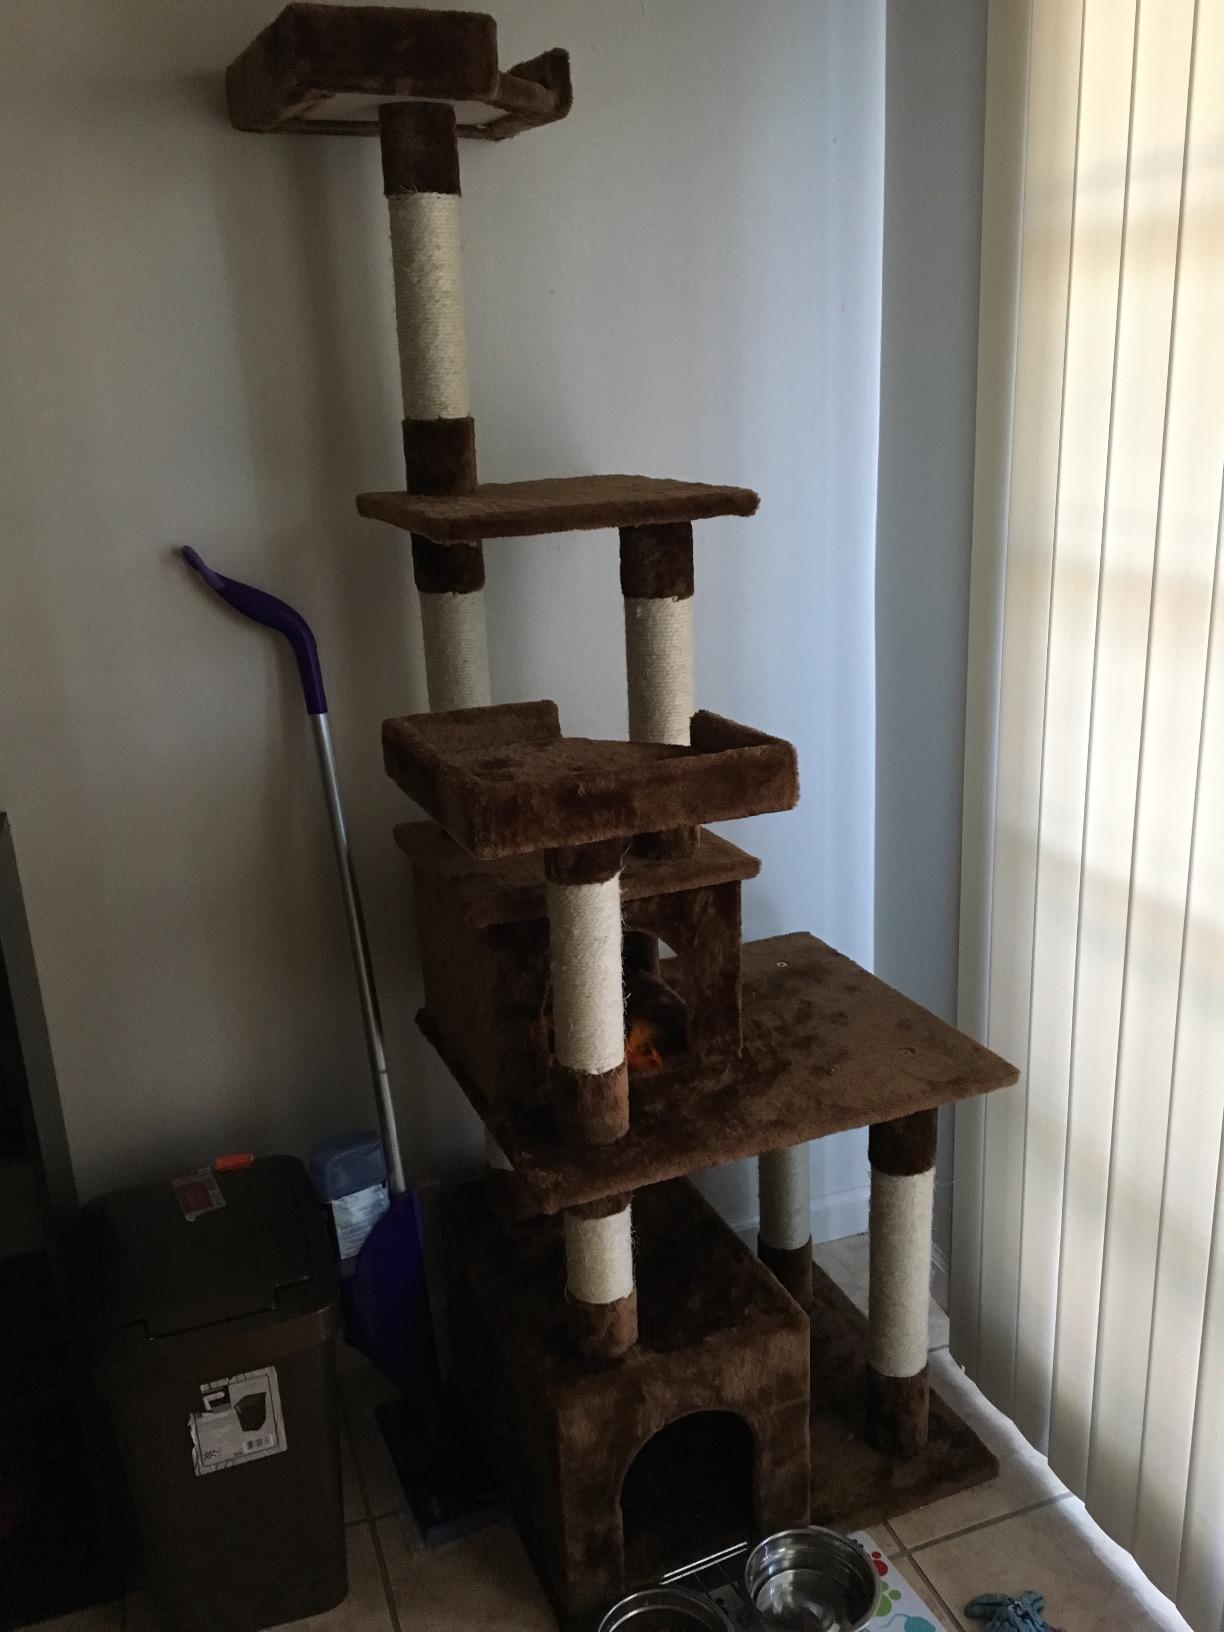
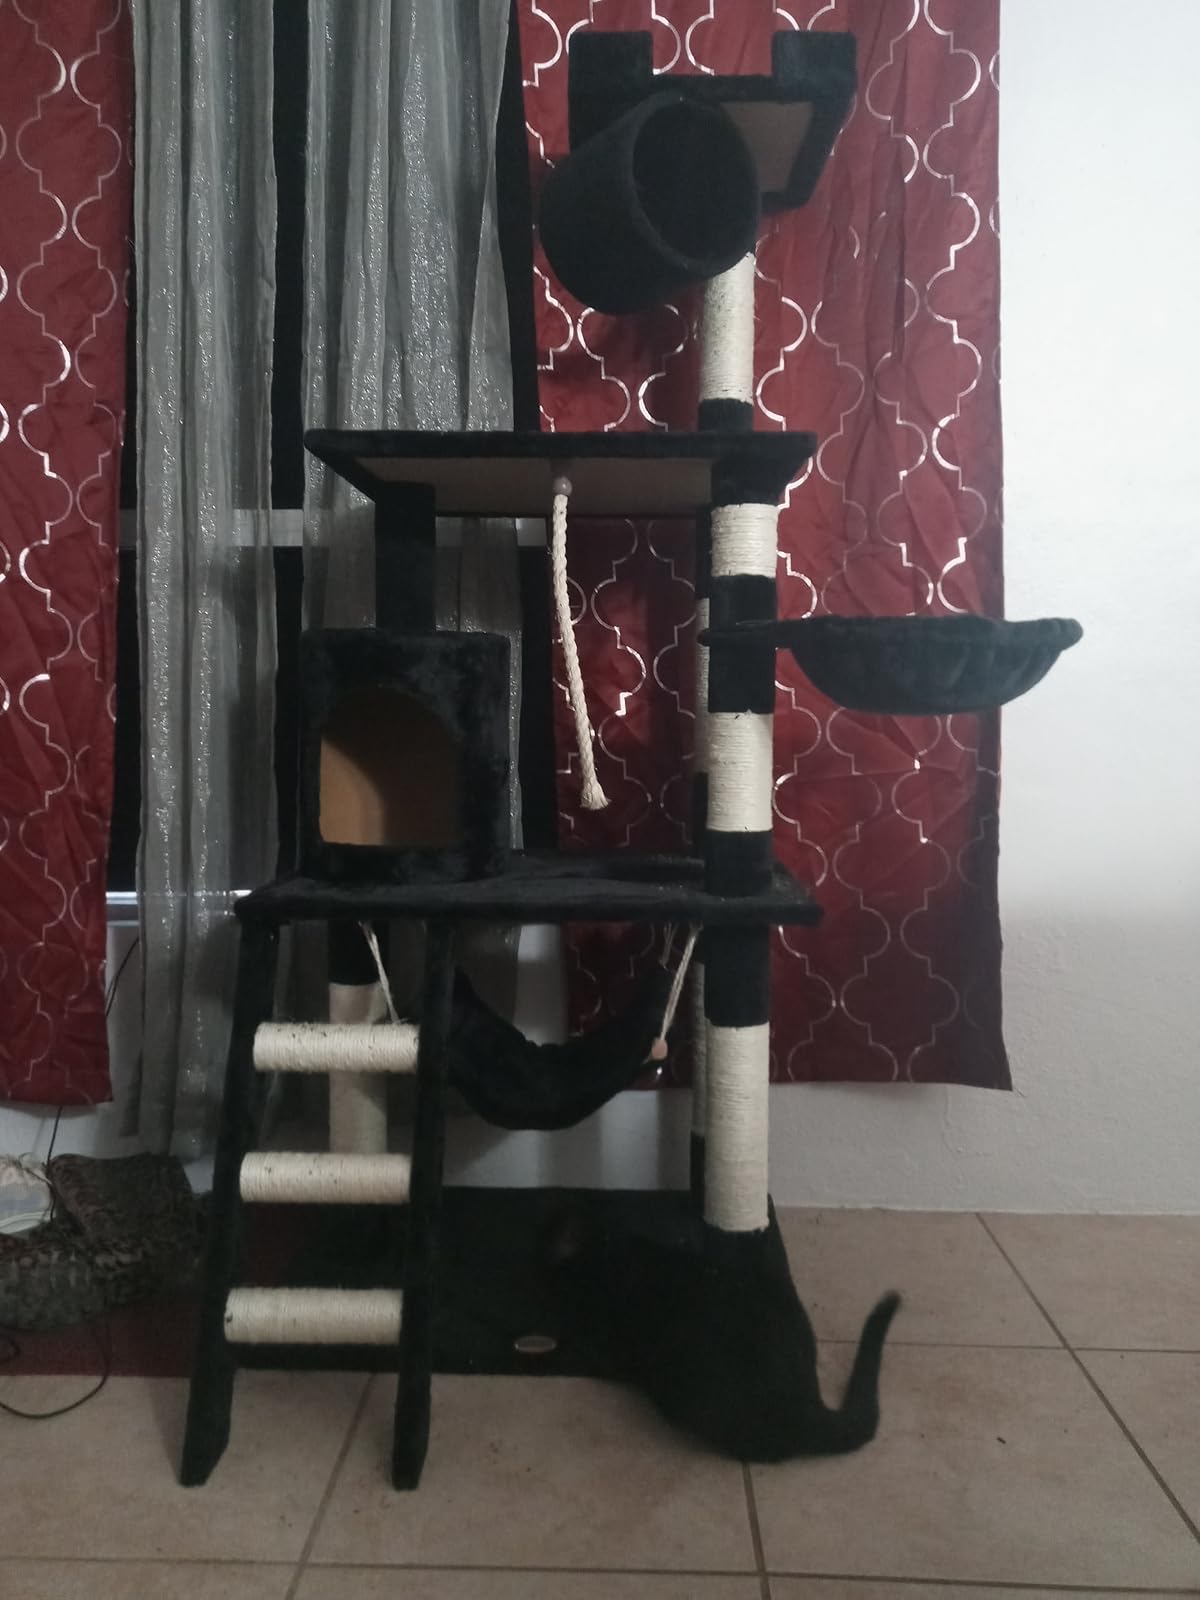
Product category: items_cat tree
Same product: no